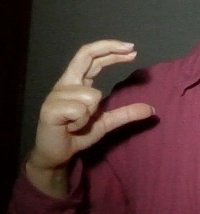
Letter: thal